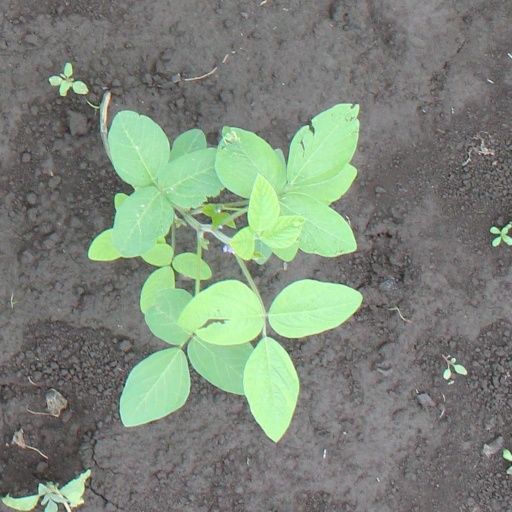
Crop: soybean